Kanstantsia Builo

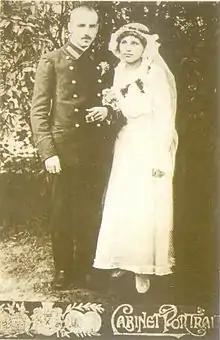
Bujło with her husband in 1916

Kanstancyja Bujło (1893–1986) was a Belarusian poet and playwright.